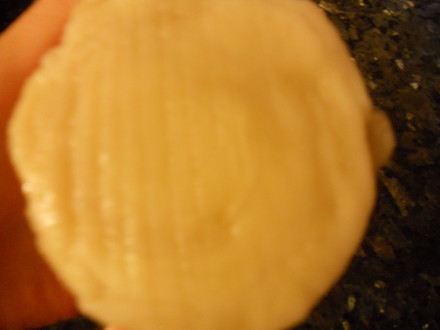
Label: trash